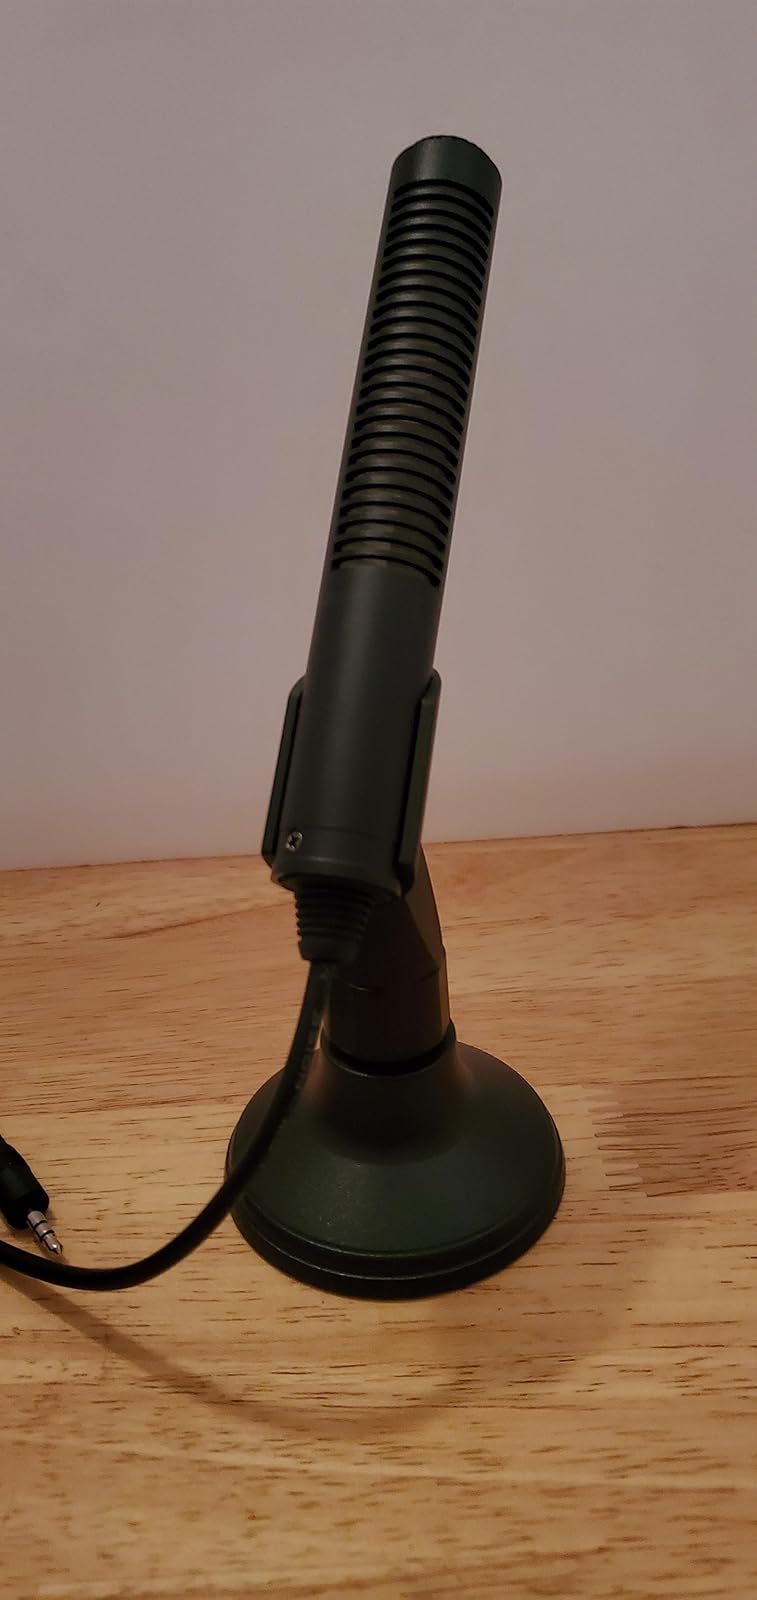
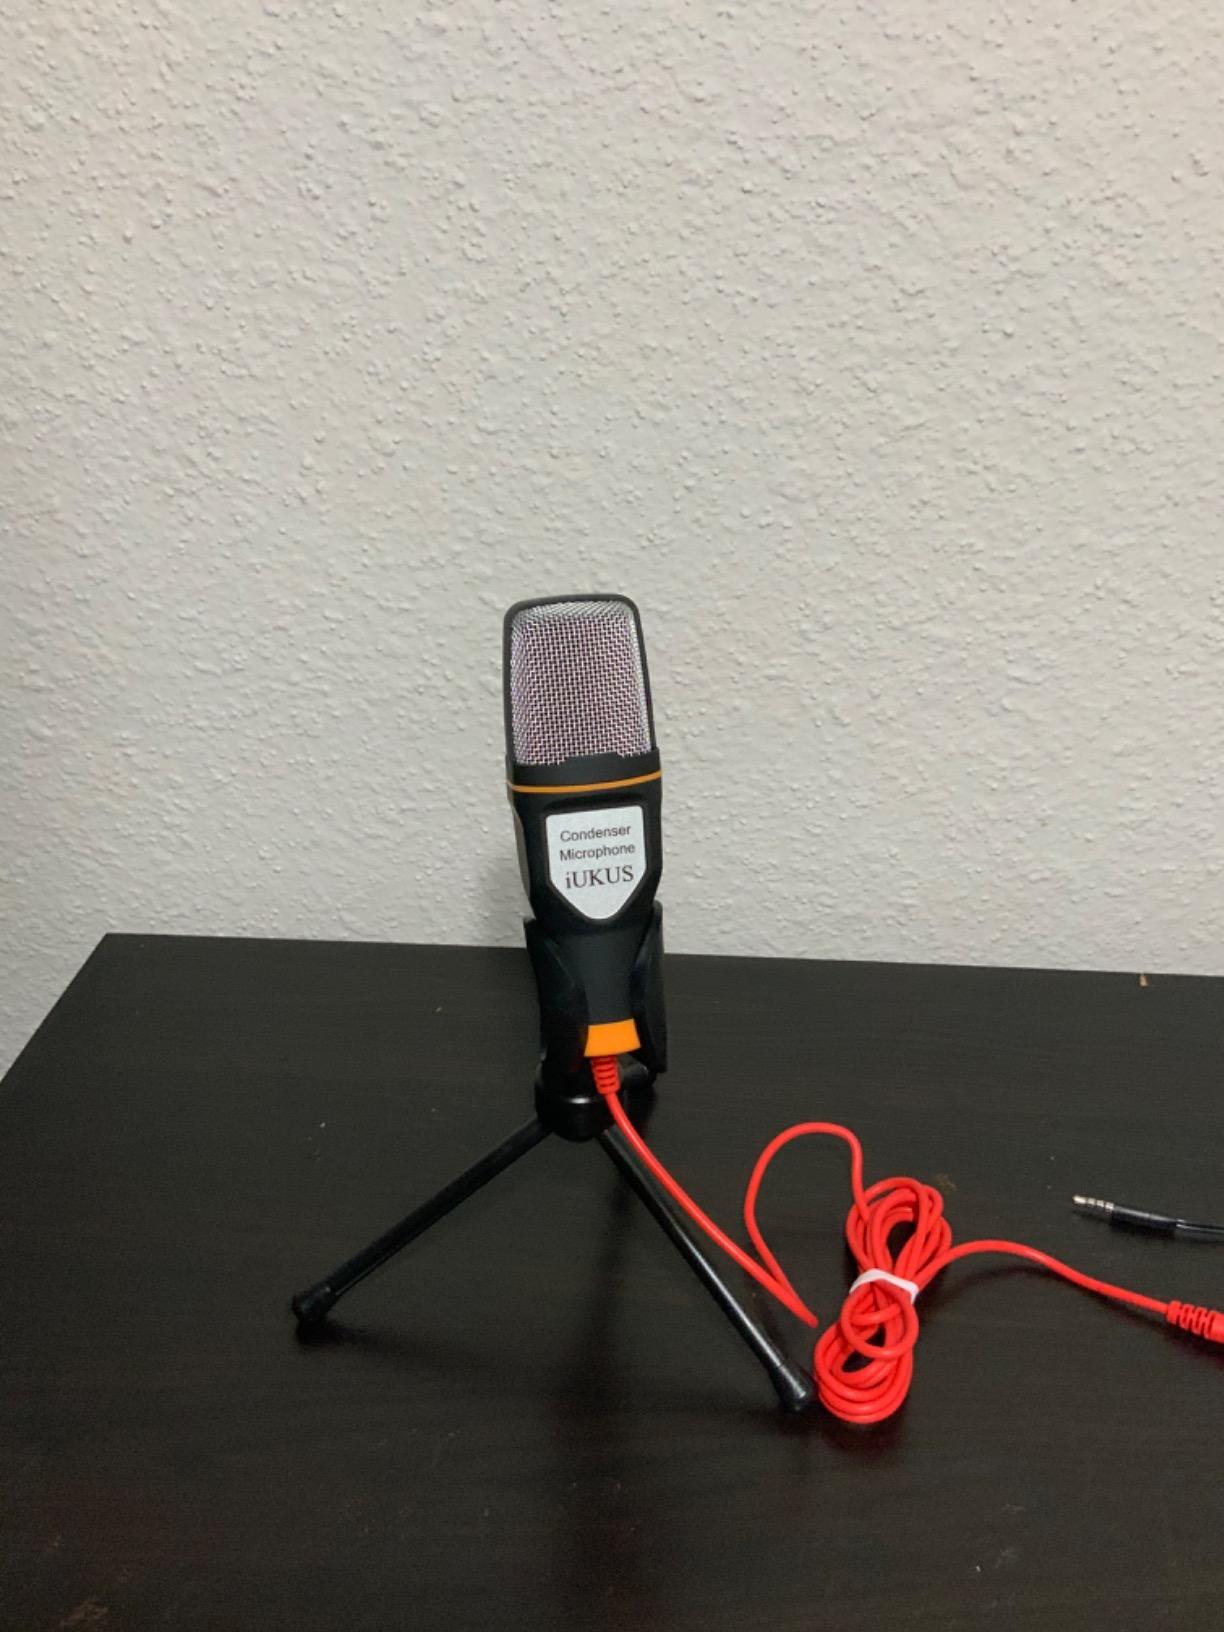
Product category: microphone
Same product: no